Persecution of homosexuals in Nazi Germany

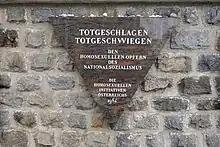
Memorial plaque dedicated to homosexual victims in Mauthausen

In June 1935 the was amended to allow individual convicted criminals to be "voluntarily" sterilized to eliminate their "degenerate sex drive". During the Nazi era, the regime considered extending the policy of involuntary castration that was previously applied to child molesters and other sex offenders to homosexuals but such a law was never passed. In 1943 Gestapo chief Ernst Kaltenbrunner advocated for a law for involuntary castration of homosexuals and sex offenders but withdrew this request because he believed the Gestapo could ensure castrations were carried out where it desired. Although the fiction of voluntary castration was maintained, some homosexuals were subject to severe pressure and coercion—including the threat of imprisonment in a concentration camp—to agree to castration. An estimated 400 to 800 men and boys—some as young as 16 years—were castrated in this manner.